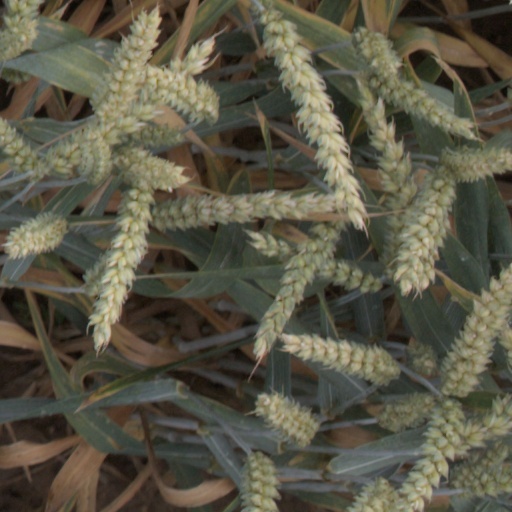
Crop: wheat